1st Commando Regiment (Australia)

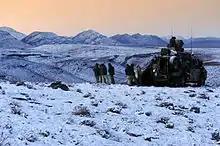
Special Operations Task Group in Afghanistan during 2009-10 winter with Bushmaster vehicle

In recent years, the regiment has provided small detachments and individuals to peacekeeping missions. Deployments in the region, include to Bougainville as part of Operation Bel-Isi, to Timor Leste (East Timor) in 2001 as part of Operation Tanager with the regiment providing a substantial reinforcement to A Company 4RAR (Cdo), which had been re-roled from commando to light infantry, of one officer and forty-one Regular Army and Army Reserve commandos, and to the Solomon Islands as part of Operation Anode.